Crayford Engineering

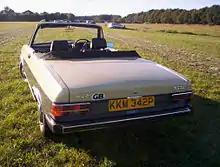
Crayford Convertible, based on 1975 Audi 100

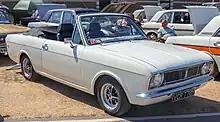
1970 Ford Cortina convertible by Crayford

Crayford Engineering (more commonly known simply as Crayford) was an automobile coachbuilder based in Westerham, Kent, England and formed in 1962 by Jeffrey Smith (engineer and designer) and David McMullan, (sales). In the 1970s, a subdivision within the company, called Crayford Auto Developments, Ltd., was established for automobiles. The company specialized in converting European coupés and saloons into convertibles and estates. Notable products included the convertible Mini, BMC 1100/1300 convertible, convertible Corsair, Cabriolet Corsair, Cabriolet Capri, the rare Triumph TR7 Tracer Estate, and a Princess hatchback conversion, a commonly accepted principle for a car that appeared to be, but was not, a hatchback to begin with. Other lesser-known conversions from Crayford included the Tempest, a convertible Volkswagen Scirocco, a Ford Cortina Mk V Convertible, and a Mercedes S-Class Estate. In 1966 the company converted, for the Heinz food company, 57 Wolseley Hornet Mini-derived cars to convertibles, to be given as prizes in a competition. The cars designed and created by Jeffrey Smith were featured in the Olympic Closing Ceremony in London 2012.